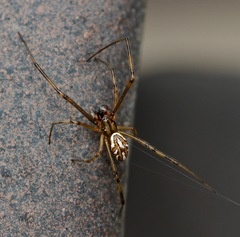
Species: Lactrodectus_hesperus